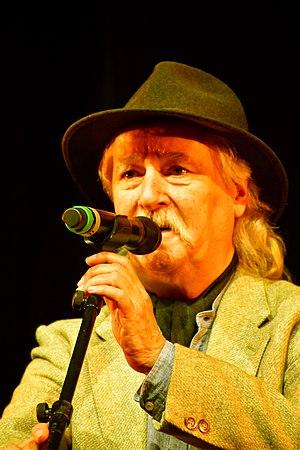
Erik Marchand chantant à Yaouank 2019
Erik Marchand, né le 2 octobre 1955 à Paris, est un chanteur et musicien français de culture bretonne.